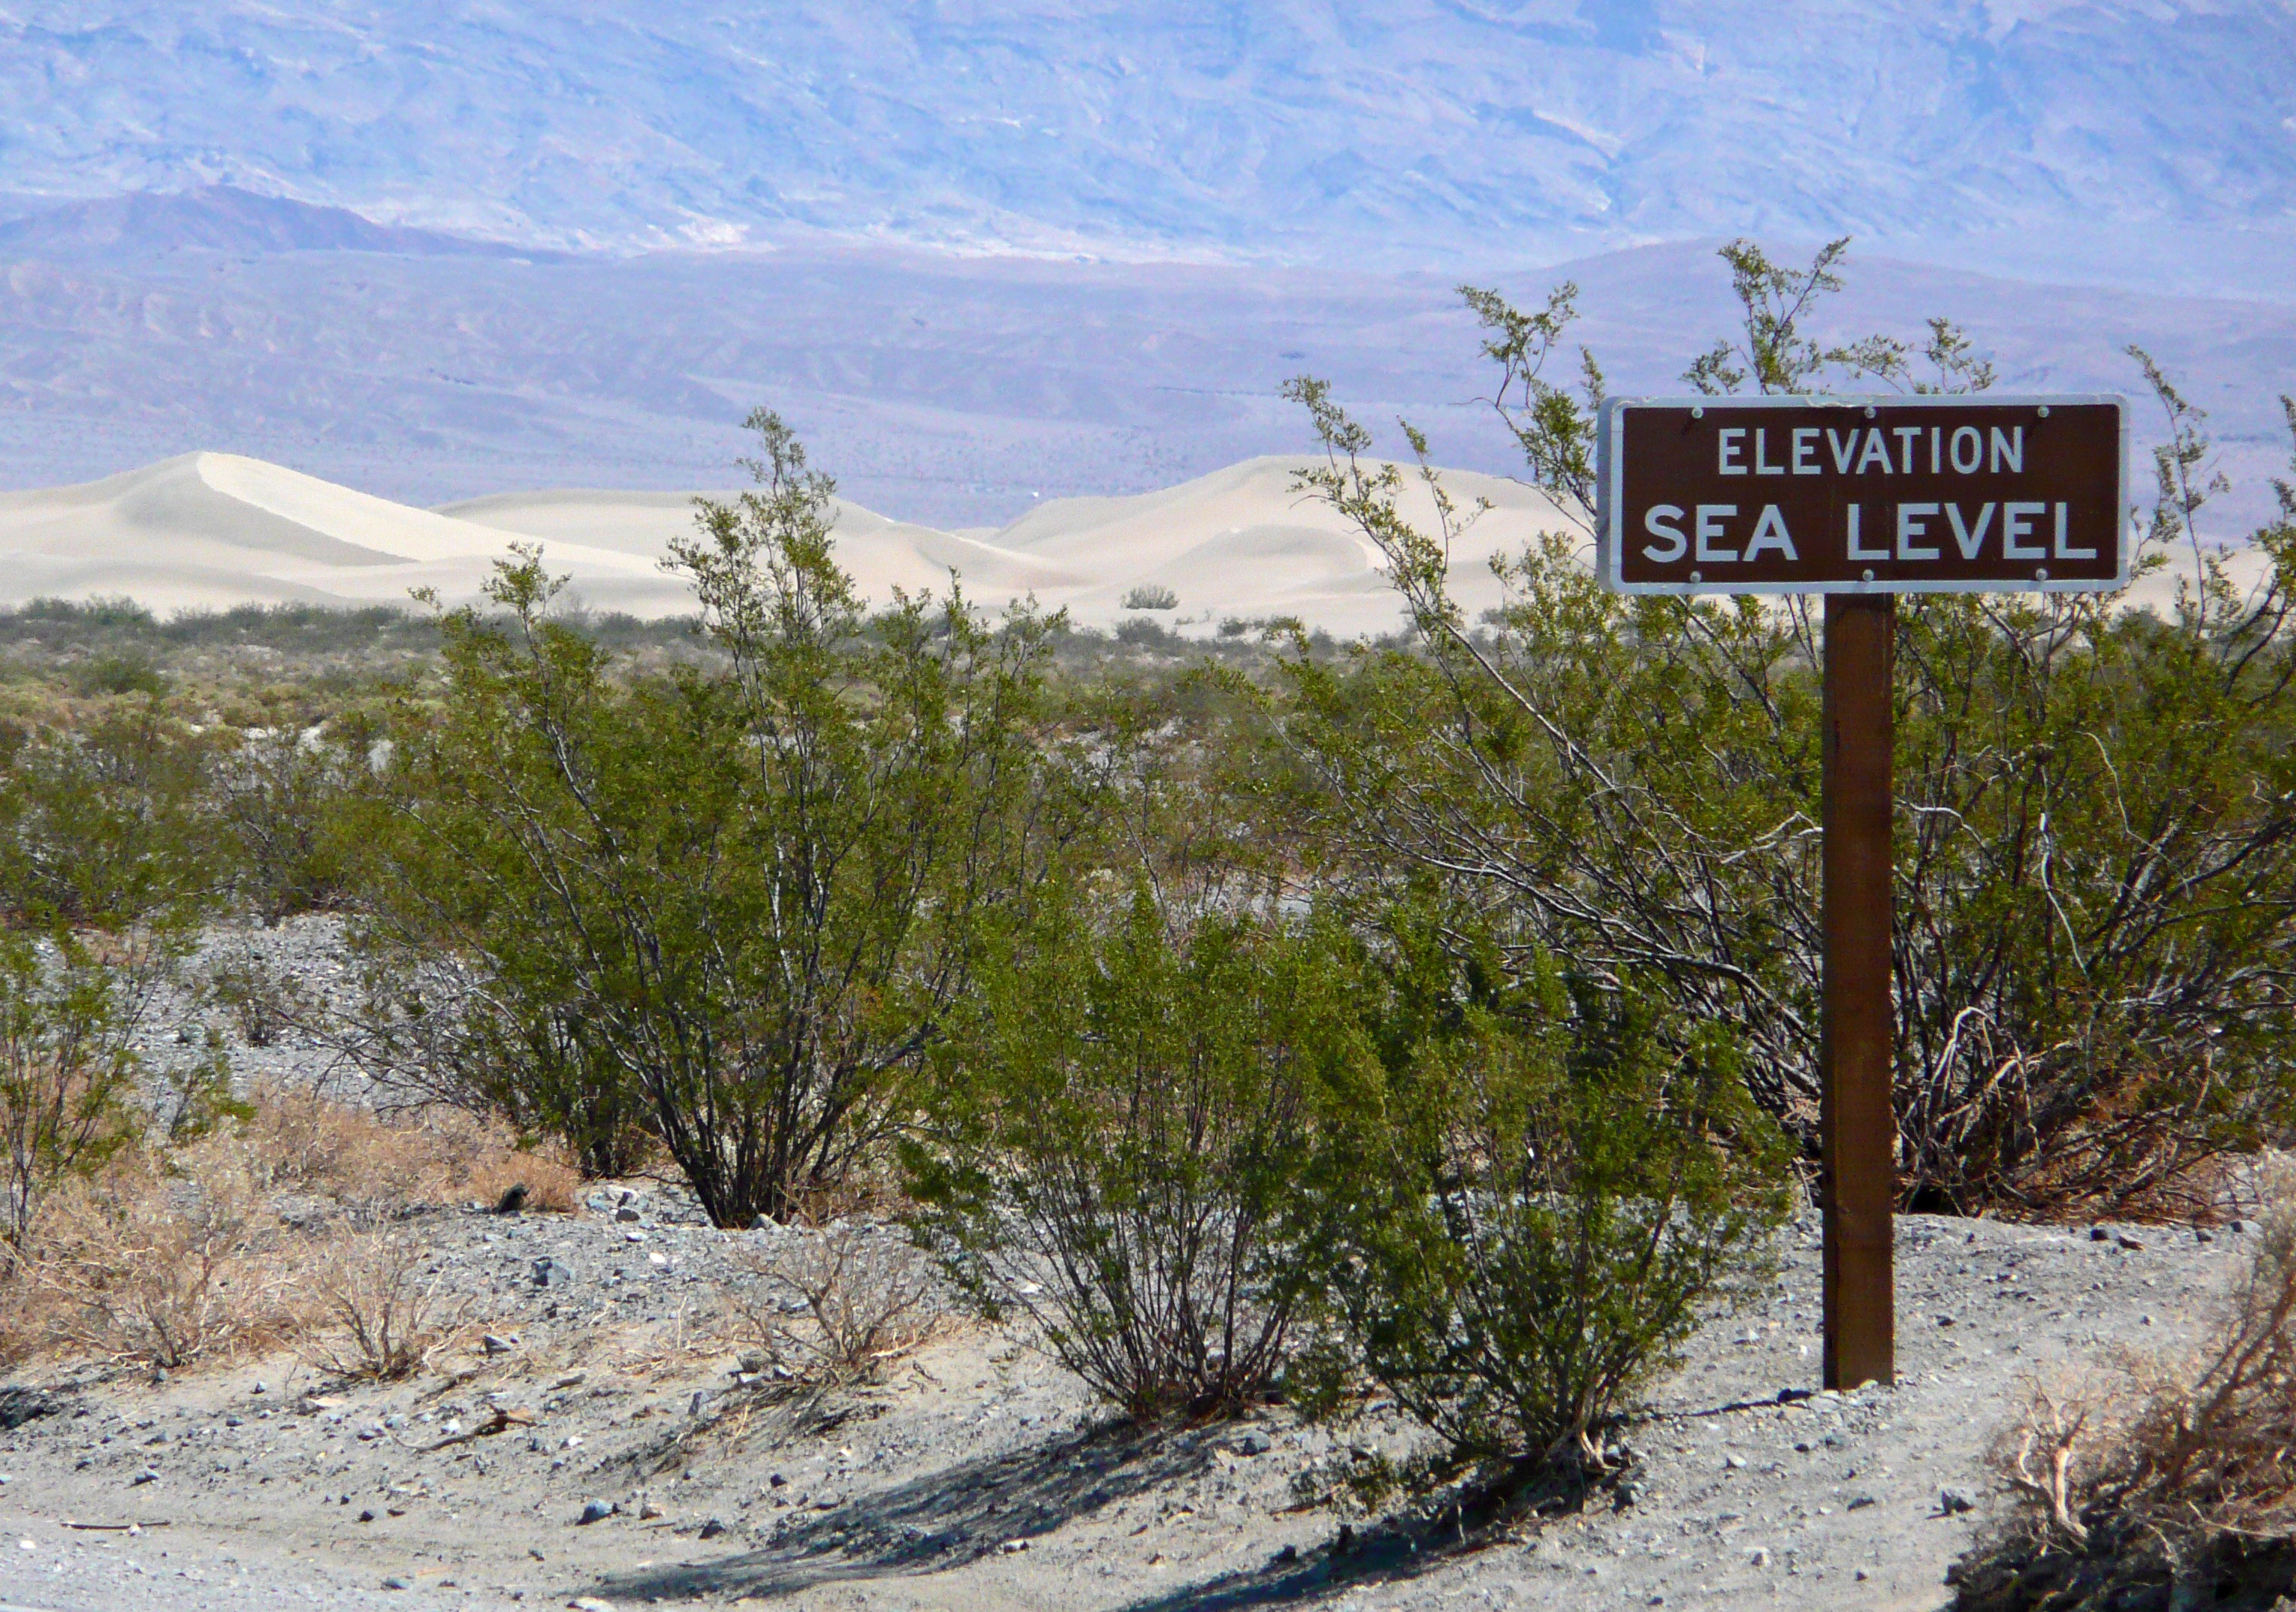
landscape, wilderness, mountain, snow, trail, mountain range, dry, sign, usa, california, ridge, hot, plateau, elevation, death valley, mountain pass, sea level, mountainous landforms